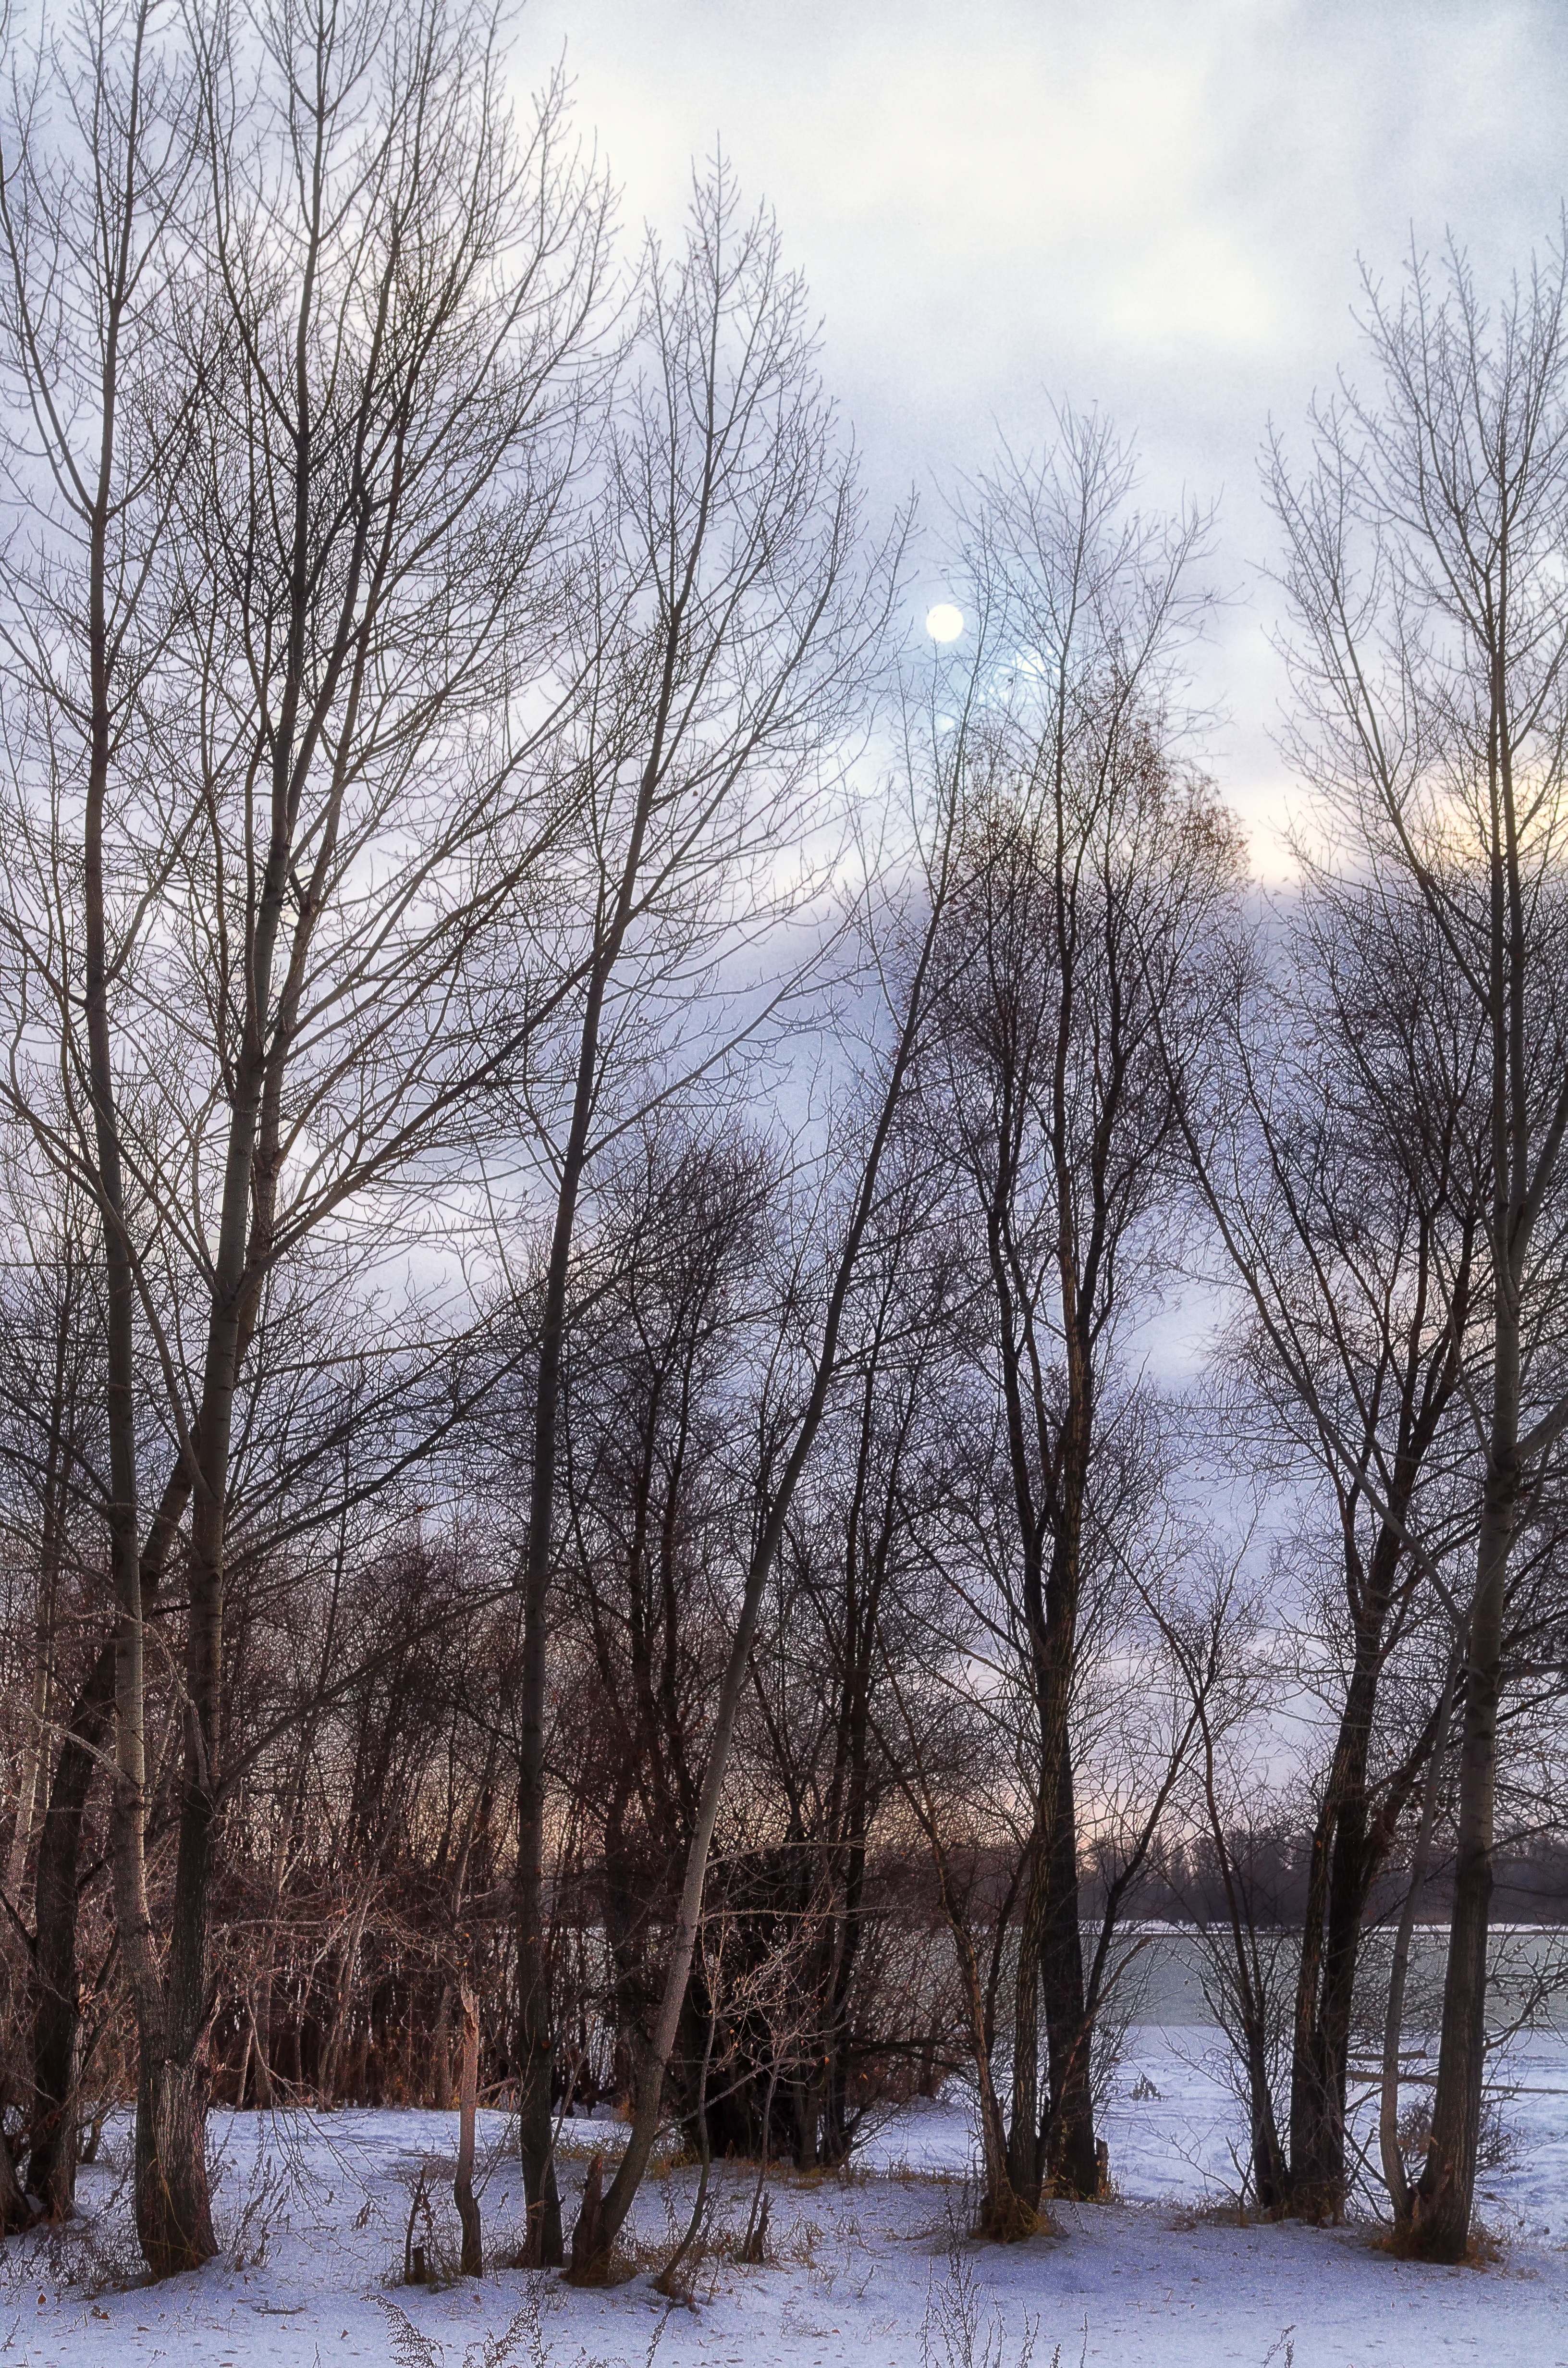
landscape, tree, nature, forest, branch, silhouette, snow, cold, winter, cloud, plant, sun, sunlight, morning, frost, ice, weather, season, trees, clouds, woodland, snow winter nature, freezing, atmospheric phenomenon, woody plant